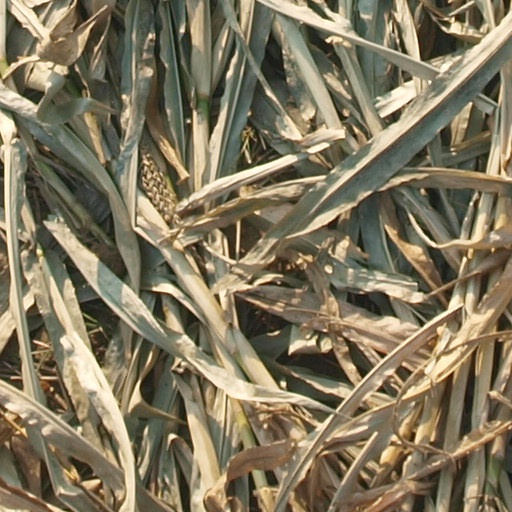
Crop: maize; corn